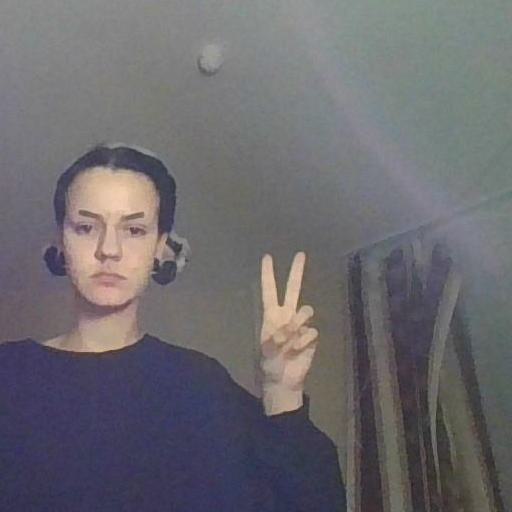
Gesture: peace